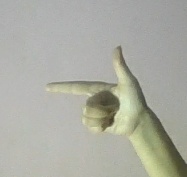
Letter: yaa